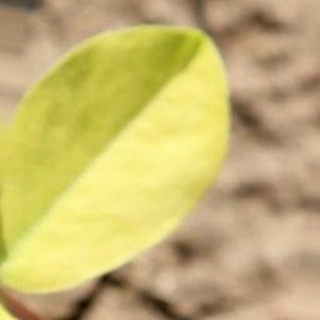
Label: groundnut_nutrition_deficiency